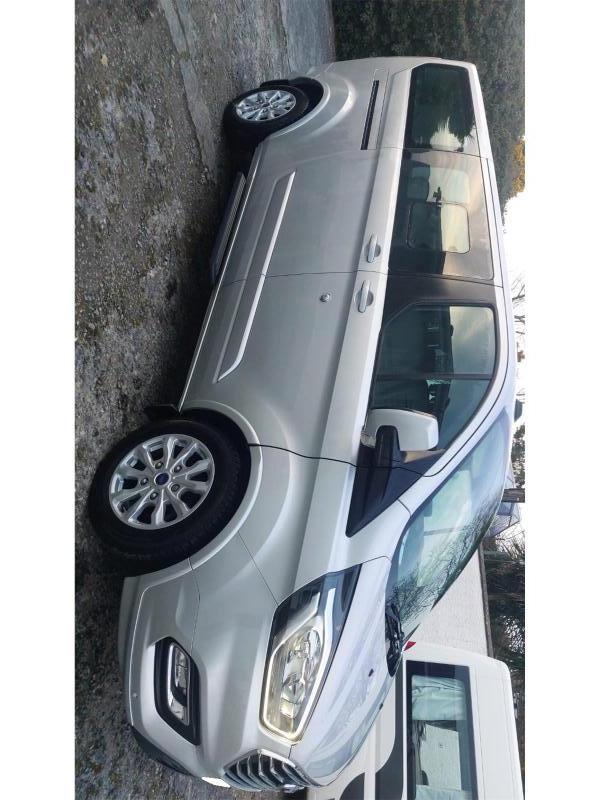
Aucun dommage détecté.
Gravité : aucun